Putnam Street Bridge

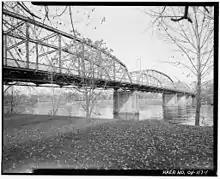
The 1913 bridge in 1996

In 1913-4 a new bridge was built on the same piers and abutments, but was raised up to reduce the risk of further flood damage. The bridge was built by the Nelson-Merydith Company of Marietta. In 1951, the timber deck was replaced by concrete. In 1972 the timber sidewalks were replaced and repairs were made to the structure. In 1993 structural reinforcements were added. On 27 April 2000, this span was demolished using 400 linear shaped charges.